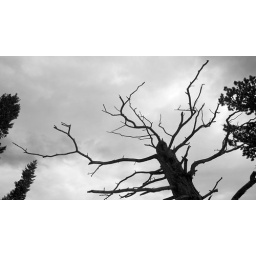
Dead pine tree above Gem Lake, Rocky Mountain National Park.